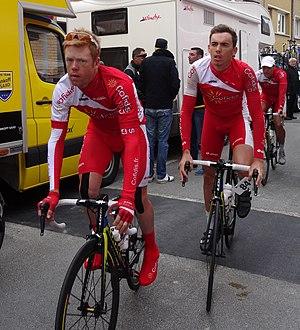
Reportage photographique réalisé le dimanche 11 mai 2014 au départ de la cinquième et dernière étape de l'édition 2014 des Quatre jours de Dunkerque à Saint-Pol-sur-Mer, Nord, Nord-Pas-de-Calais, France. Depicted people&#58